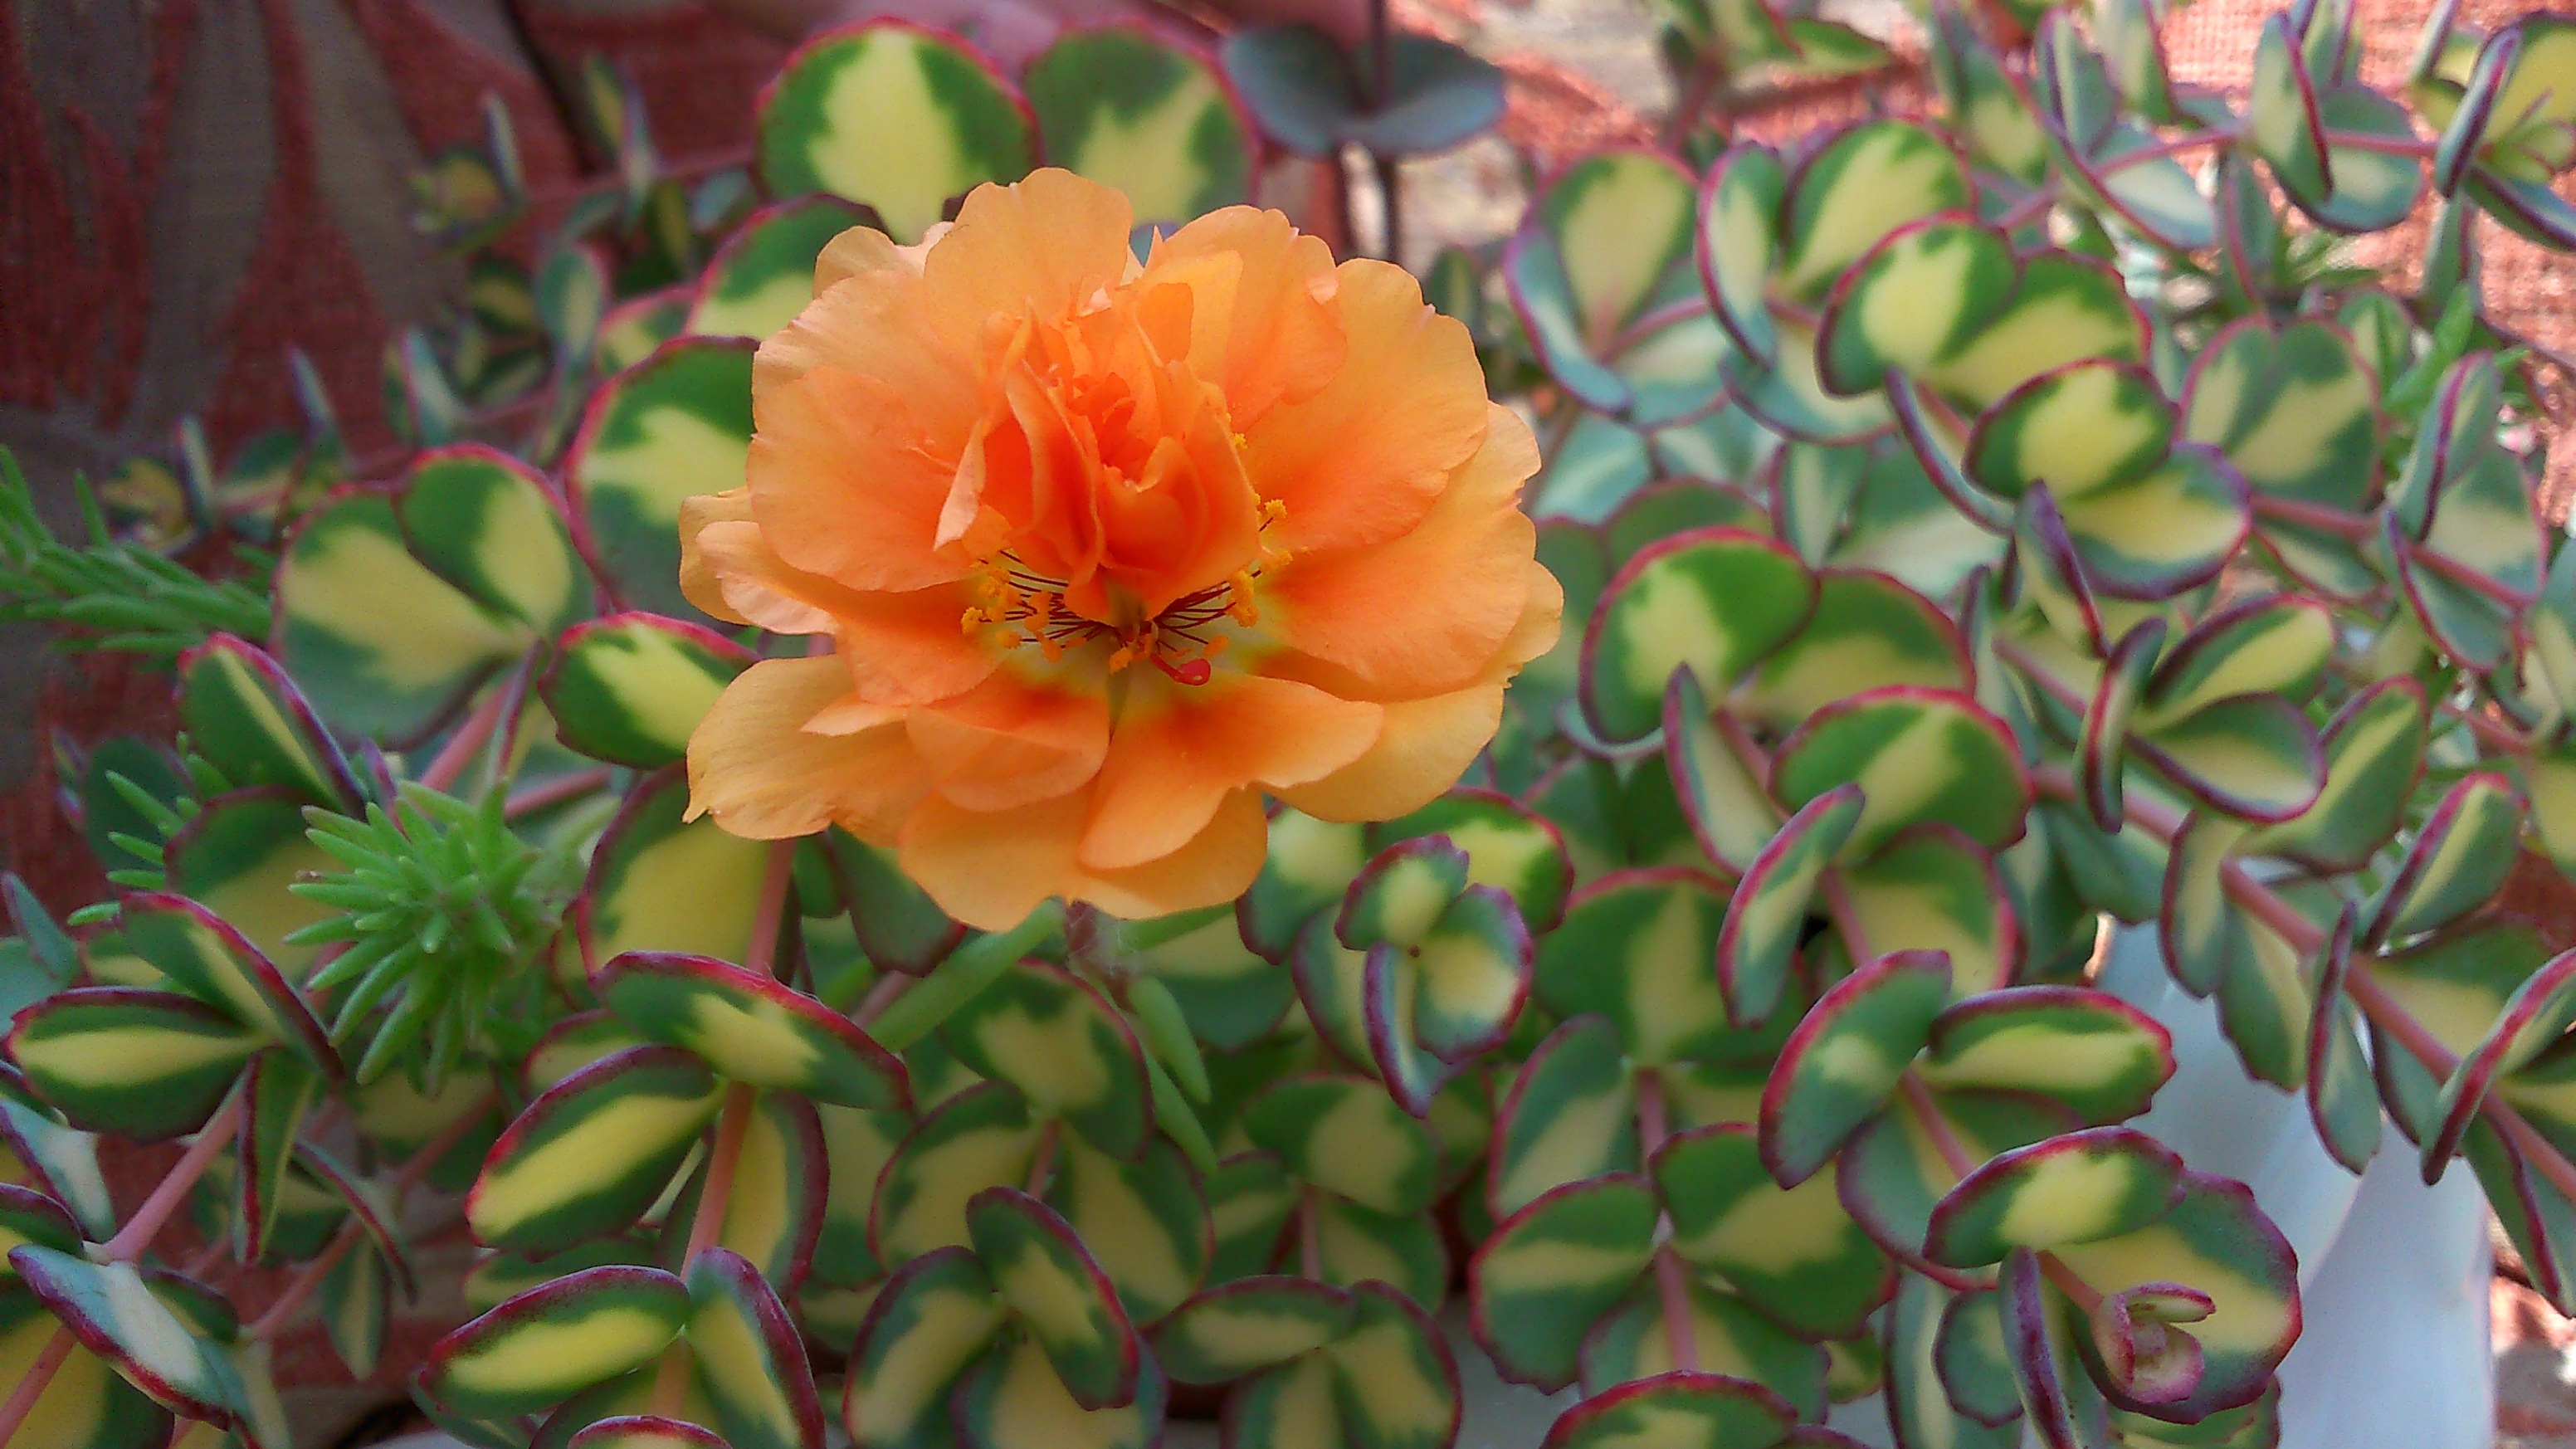
blossom, plant, leaf, flower, produce, botany, yellow, flora, shrub, flowering plant, land plant